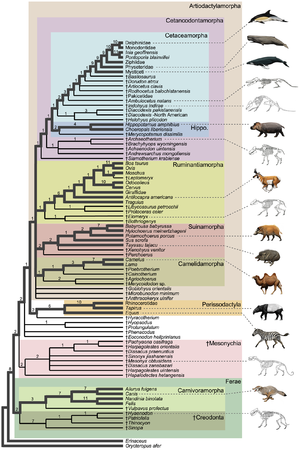
Les Cétancodontes sont le sous-ordre de mammifères Cétartiodactyles constitué du groupe-couronne regroupant les hippopotames et les cétacés. Ce clade regroupe toutes les espèces descendant de l'ancêtre commun le plus récent d'Hippopotamus amphibius et de Tursiops truncatus. Le groupe élargi aux formes fossiles basales est appelé Cetancodontamorpha.